Majapahit

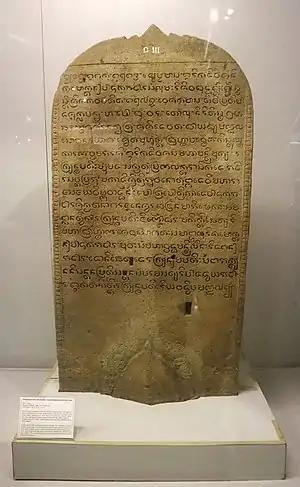
Gajah Mada inscription, dated 1273 Saka (1351 AD), mentioned about a sacred caitya building dedicated by Gajah Mada for the late King Kertanegara of Singhasari.

In 1355, Hayam Wuruk launched the third invasion of , which at the time was led by Raden Anyan or Datu Tatuyan Wulau Miharaja Papangkat Amas. This invasion was led by Ampu Jatmika from Kalingga, Kediri with his entourage which according to "Hikayat Banjar" included his advisor Aria Megatsari, general Tumenggung Tatah Jiwa, minister Wiramartas, "punokawan" Patih Baras, Patih Basi, Patih Luhu, dan Patih Dulu, and bodyguards Sang Panimba Segara, Sang Pembelah Batung, Sang Jampang Sasak, and Sang Pengeruntung 'Garuntung' Manau. Multiple battles happened with the first battle in April 1358; killed Majapahit soldiers were burned in Tambak Wasi. Nansarunai captain Jamuhala was also killed in this battle. While prince Jarang and prince Idong hid in Man near Tabalong-kiwa river. Nansarunai soldiers were concentrated in Pulau Kadap before the second battle happened in December 1362. Casualties from this second battle were buried in "Tambak" in Bayu Hinrang. In this war Raden Anyan was killed, speared by Mpu Nala, and buried in Banua Lawas. In its place, Ampu Jatmika founded a under Majapahit tributary, predecessor of Banjar. While surviving Javanese, Dayak, Madurese, and Bugis soldiers, sailors, metalsmiths of this war settled in Amuntai, Alabio, and Nagara. These invasions were recorded in Dayak Ma'anyan poetry as "Nansarunai Usak Jawa".